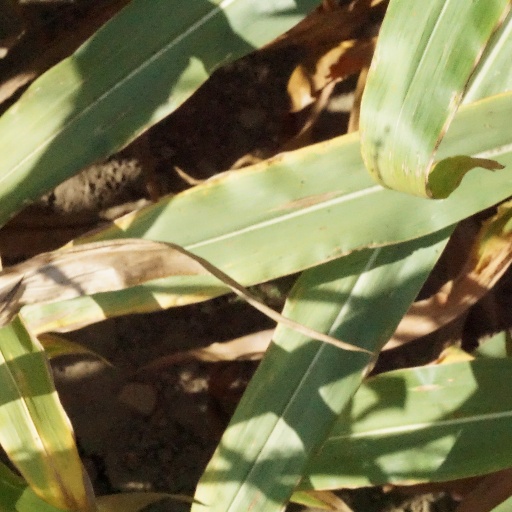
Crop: maize; corn